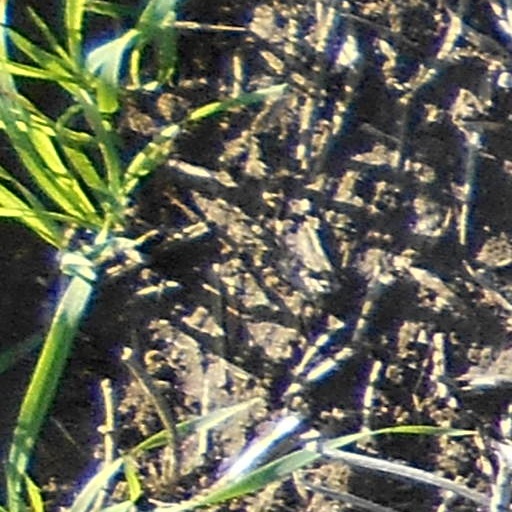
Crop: wheat